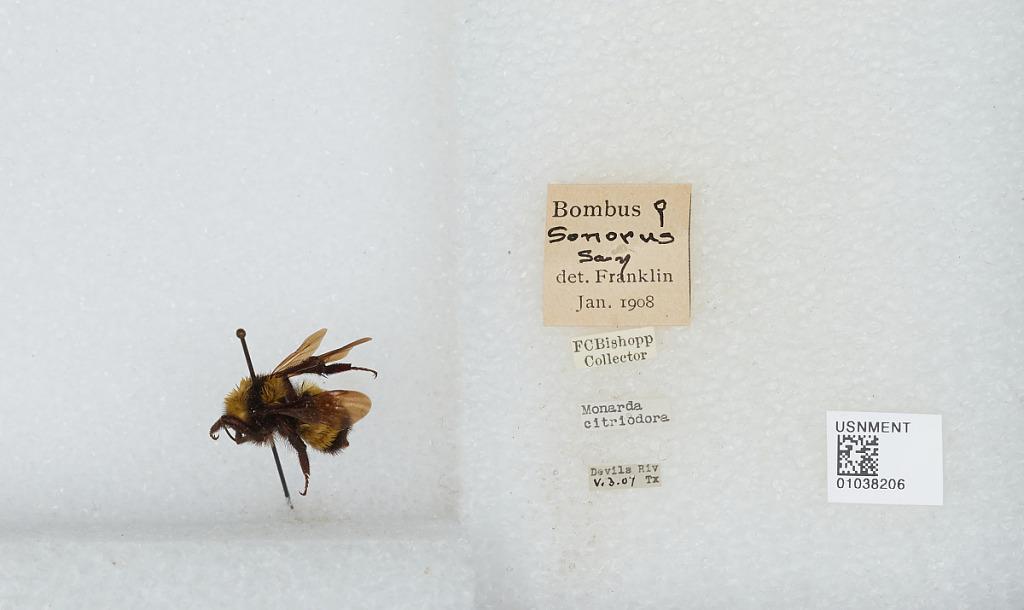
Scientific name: Bombus (Fervidobombus) sonorus Say
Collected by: F. Bishopp
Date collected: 1907-5-3
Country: United States
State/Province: Texas
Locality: Devils River